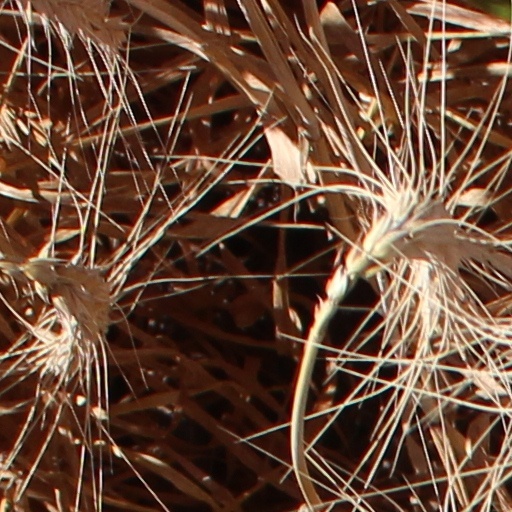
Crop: wheat